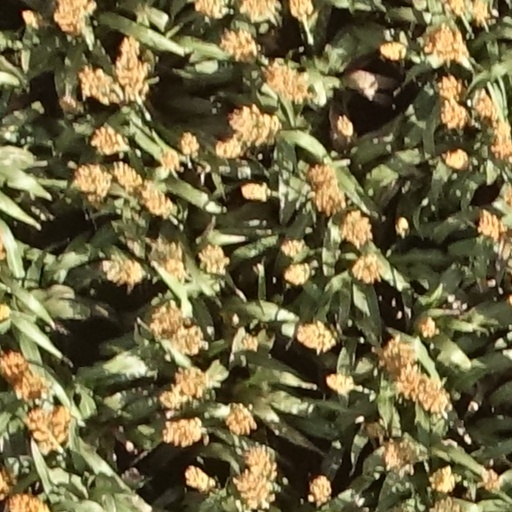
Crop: sorghum